Swing (seat)

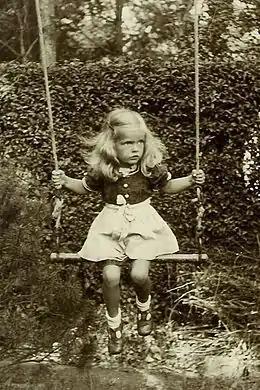
A girl on a swing in Germany, 1941

A swing is a seat or platform, suspended from chains, ropes, or bars, on which one or more people can swing back and forth for enjoyment or relaxation. Swings are a common piece of equipment at children's playgrounds and may also be found in yards or gardens, on porches, inside homes (for example, the Indian oonjal), or as freestanding public play equipment like the Estonian village swing. Swings have a long history in many different parts of the world and come in various types.